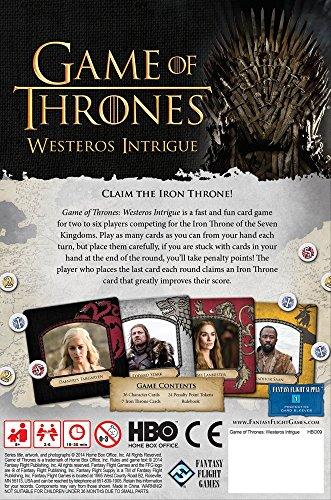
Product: HBO Game of Thrones: Westeros Intrigue
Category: Toys & Games | Games & Accessories | Card Games
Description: Cards feature photographs of key characters from HBO's Game of Thrones TV series.
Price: $9.75
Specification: ProductDimensions:7.8x5.8x2inches|ItemWeight:7.2ounces|ShippingWeight:7.2ounces(Viewshippingratesandpolicies)|DomesticShipping:Currently,itemcanbeshippedonlywithintheU.S.andtoAPO/FPOaddresses.ForAPO/FPOshipments,pleasecheckwiththemanufacturerregardingwarrantyandsupportissues.|InternationalShipping:ThisitemcanbeshippedtoselectcountriesoutsideoftheU.S.LearnMore|ASIN:1616617705|Itemmodelnumber:HBO08|Manufacturerrecommendedage:13-15years